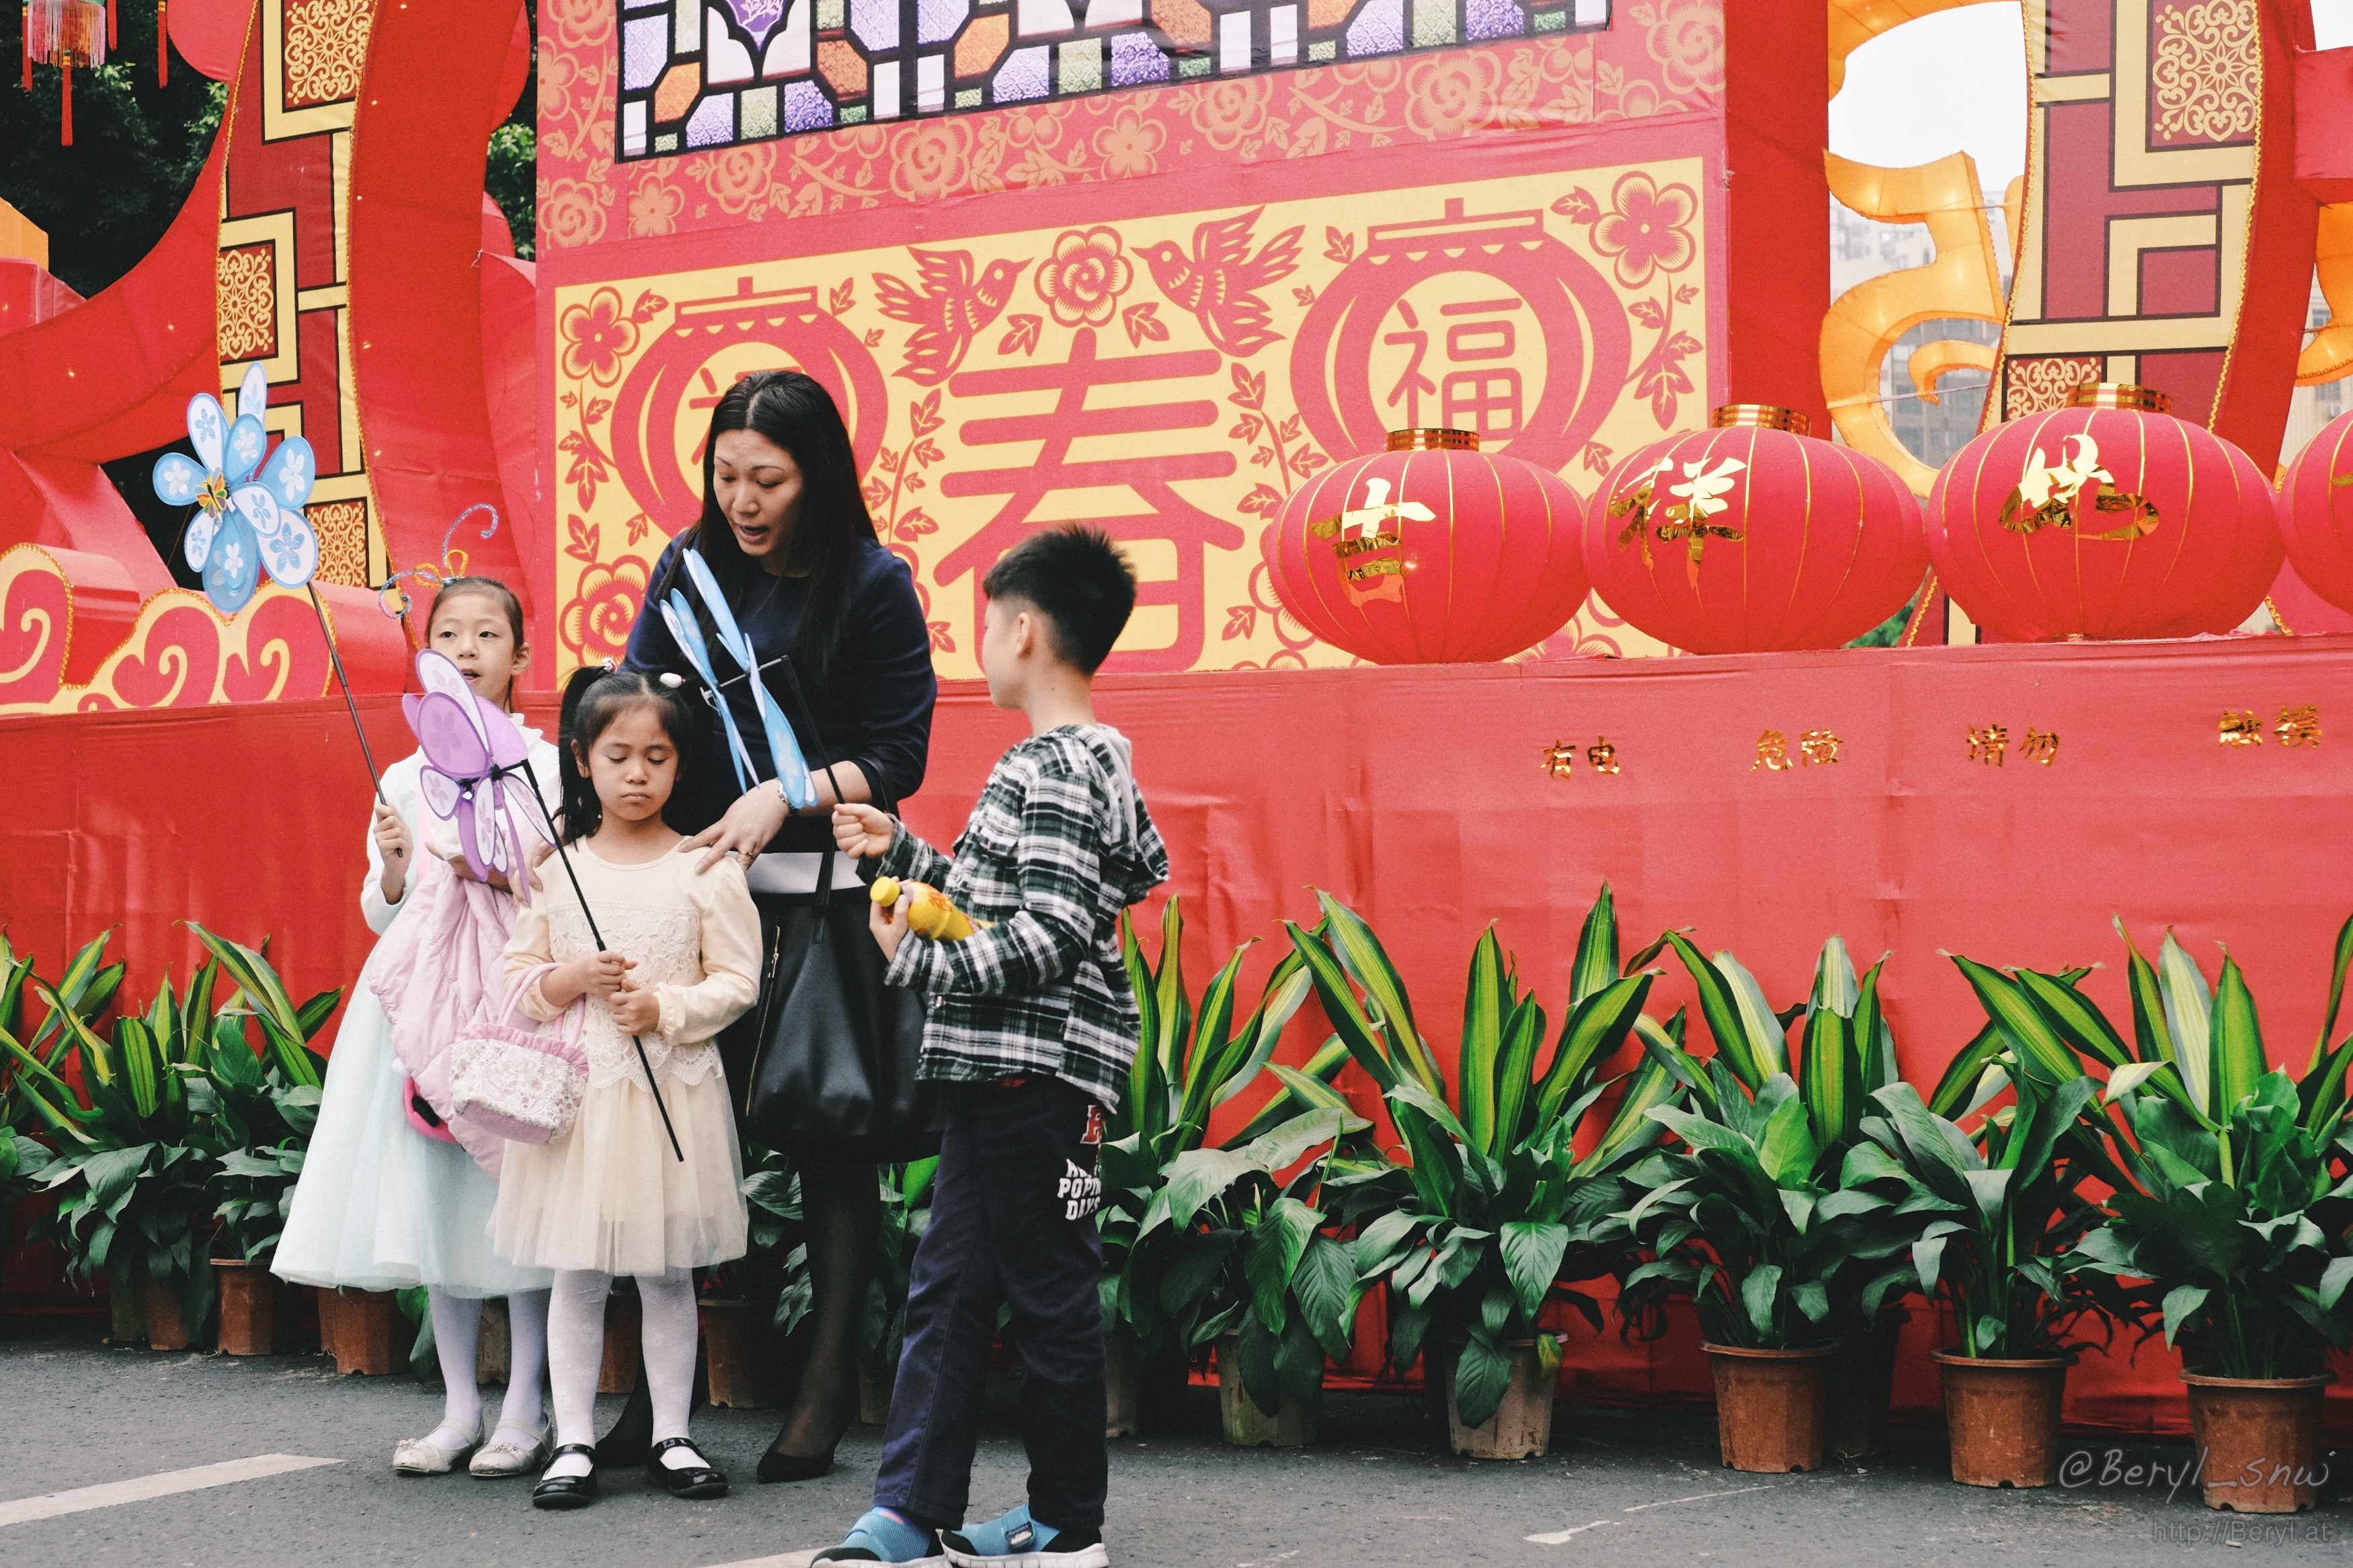
bokeh, blur, people, girl, white, street, flower, boy, kid, city, cute, urban, recreation, fujifilm, chinese, child, tourism, pink, shirt, product, family, ceremony, candid, girls, children, fun, dress, happy, 35mm, newyear, canton, event, tradition, tights, mirrorless, xpro1, snap, 350mmf14, snapshots, springfestival, vsco, chinesenewyear, fujinonxf35mmf14r, floristry